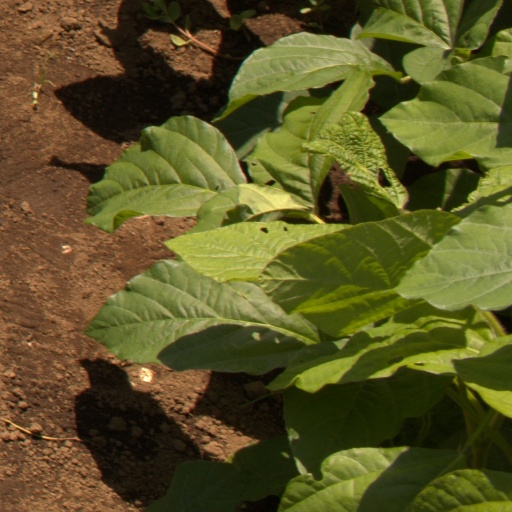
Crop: soybean